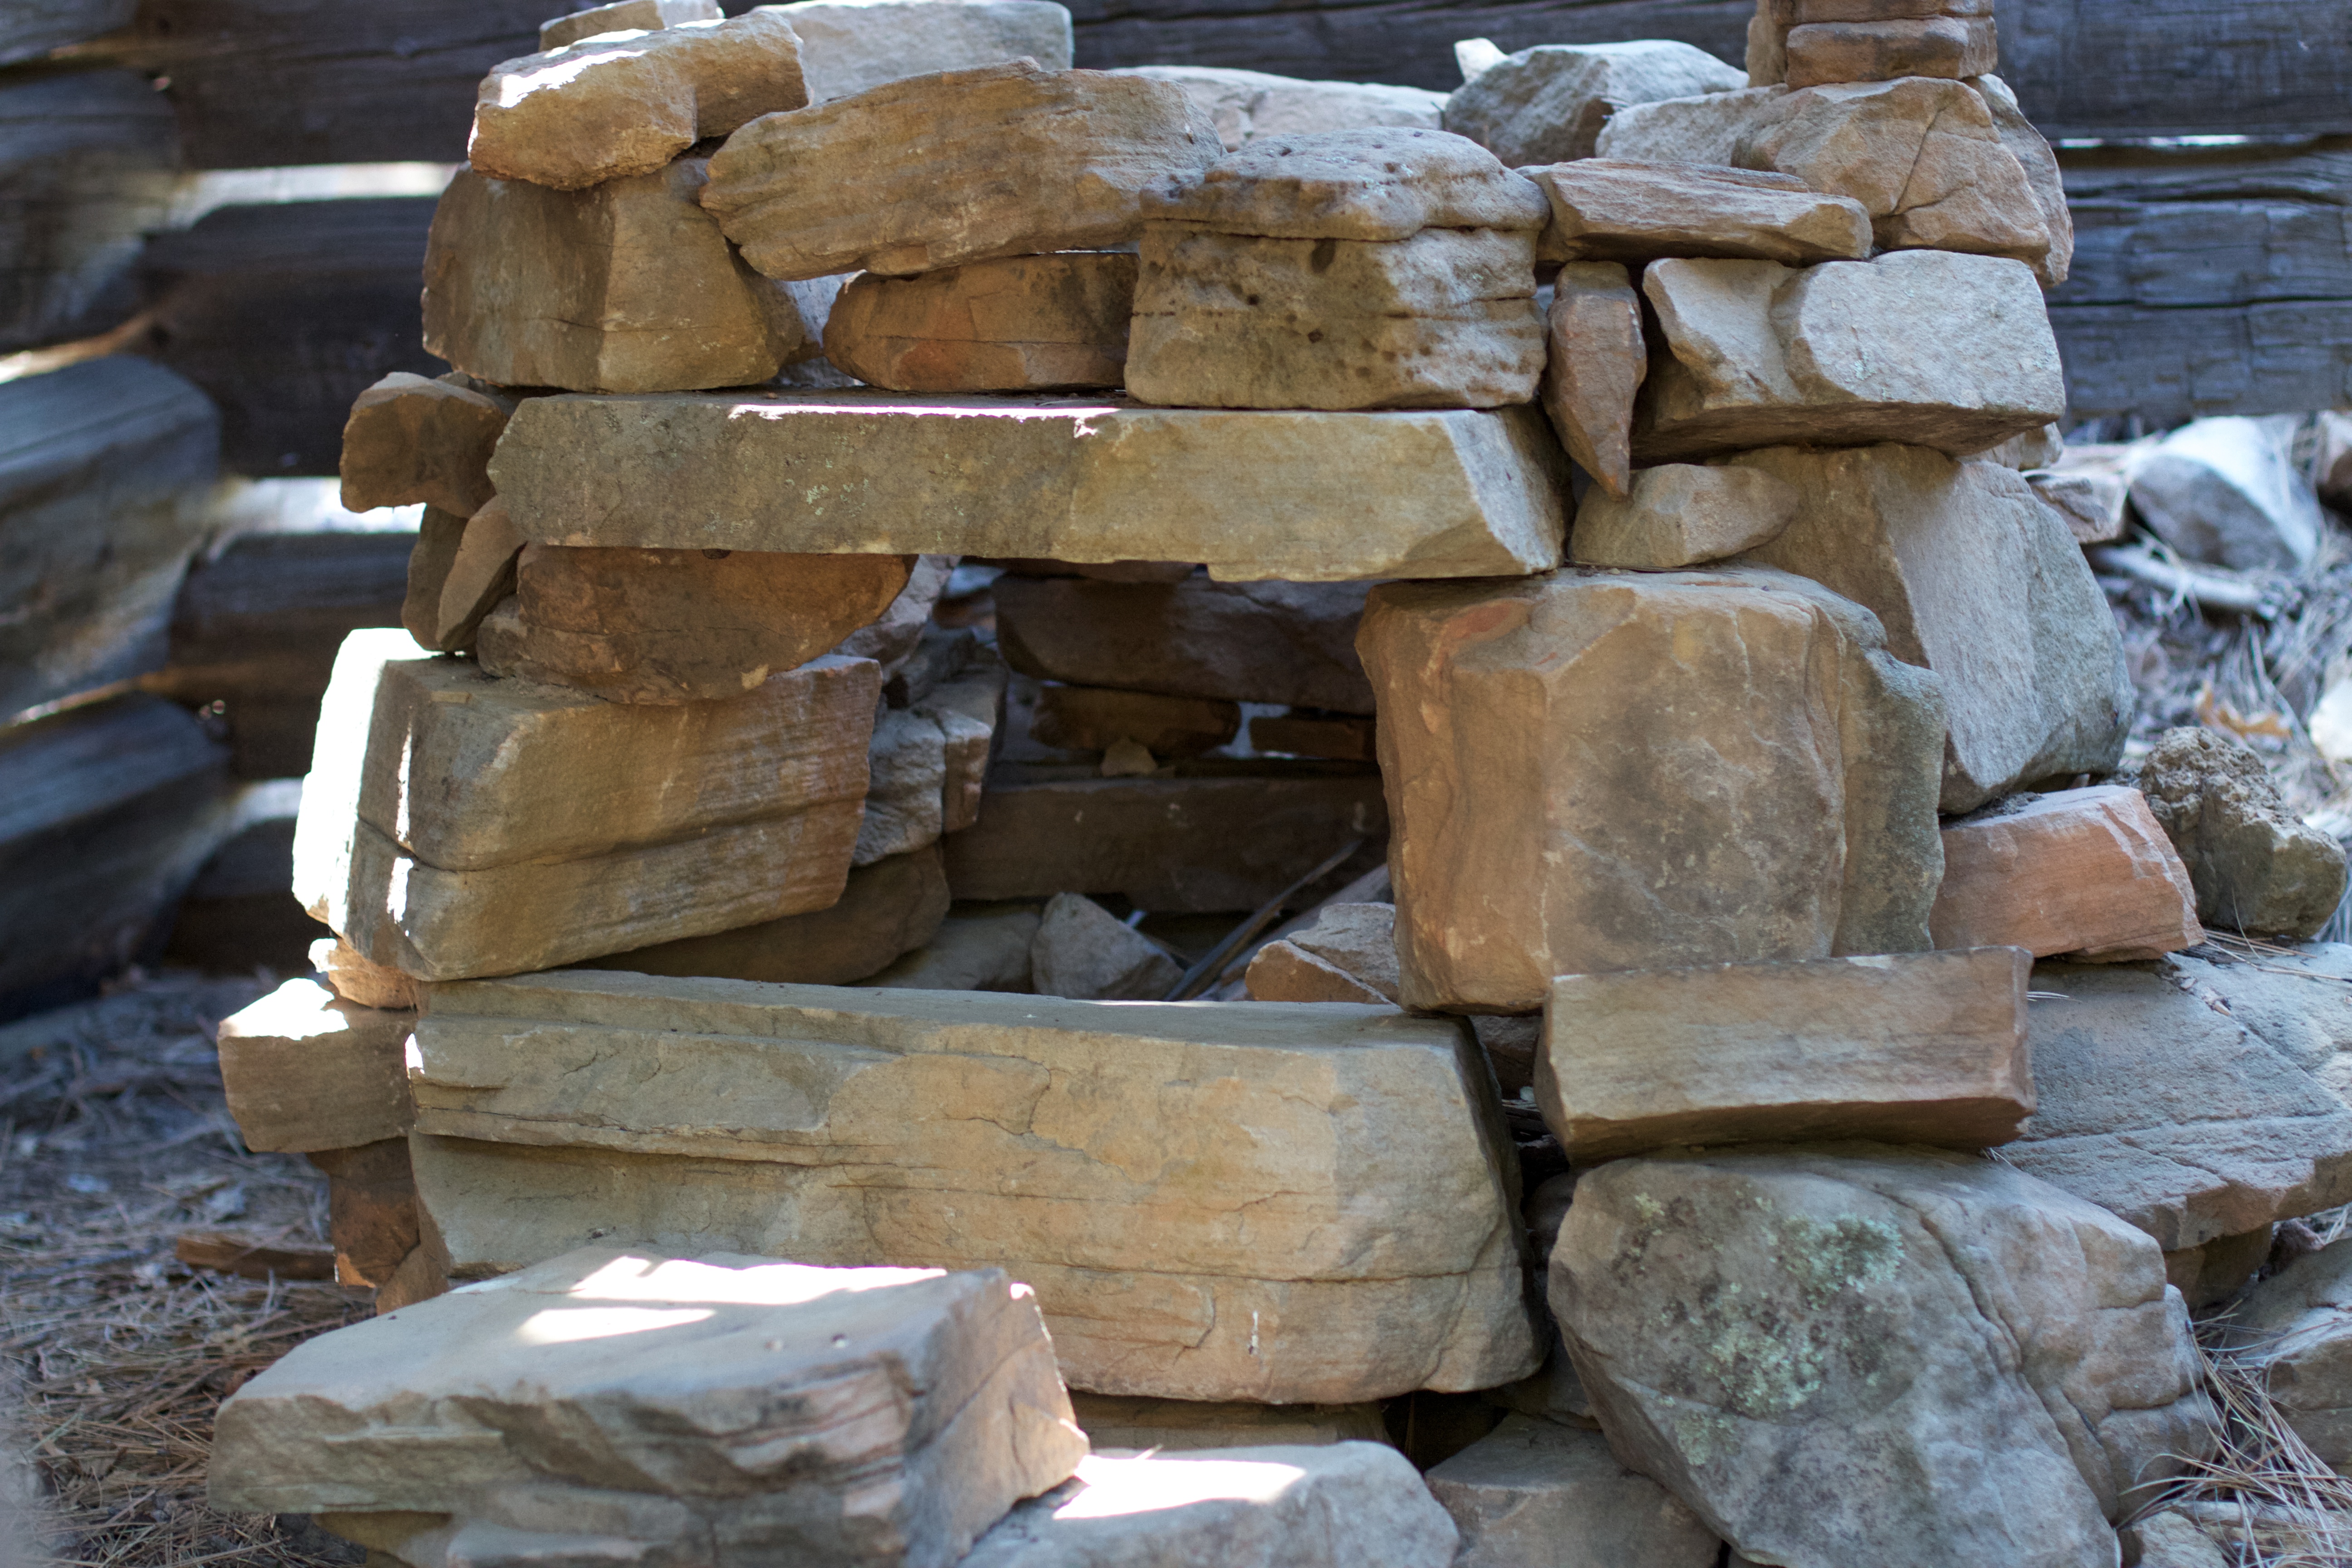
rock, wood, wall, stone wall, lumber, material, rubble, geology, boulder, carving, ancient history, flagstone